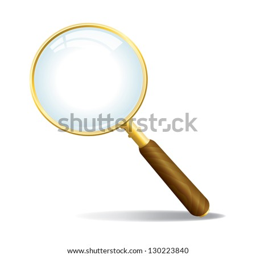
a gold colored magnifying glass with wood grained handle